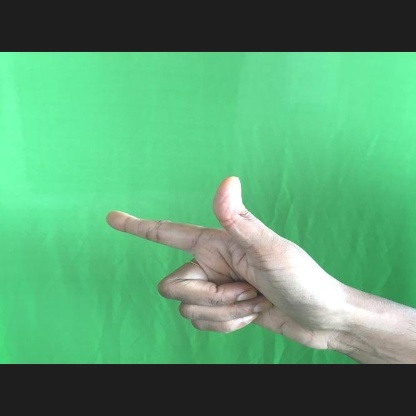
Mudra: Chandrakala